Daimler Twenty-Two

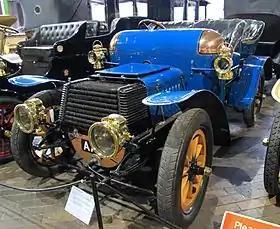
4½-litre 4-cylinder 1903 nascent flutes on the radiator's side tanks

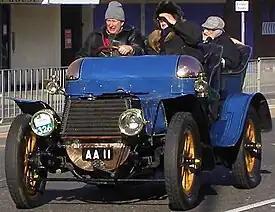
London to Brighton veteran car run 2006

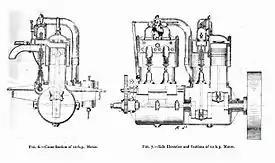
elevation and section of 3.4-litre engine

Their new Daimler 22 horsepower full-size luxury car was first displayed by Daimler in April 1902 at The Automobile Club’s Exhibition in London's Agricultural Hall. Daimler had elected to drop their multiple old low powered designs and restrict themselves to this 22 horsepower and a pair of 9 or 12 horsepower cars to the same design as the 22 but more lightly constructed. The King’s not quite finished new Daimler 22 was reported to be the chief attraction of the show.